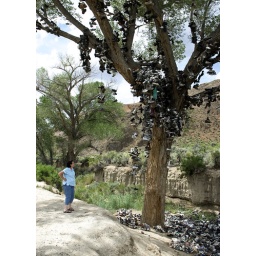
The shoe tree in the Nevada Desert on Highway 50.